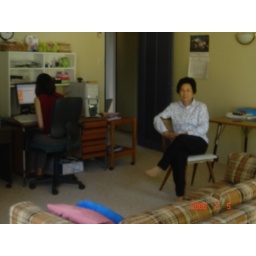
our dining table is my mum's study desk. she got a study desk in our bedroom though.